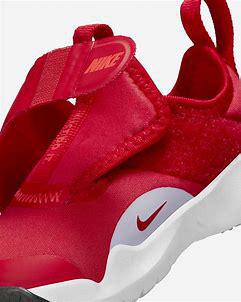
Brand: Nike
Model: Flex Advance